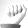
ASL letter: A